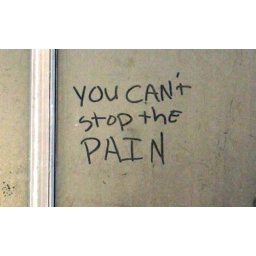
Written in the construction dust on the hotel window across the street from my office. I guess they aren't union.